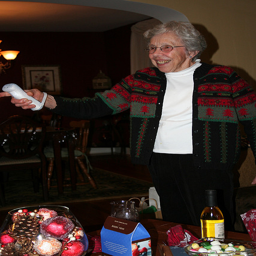
A woman holding a Nintendo Wii game controller.
Woman inside wearing sweater holding remote behind table.
An older woman holding a Wii remote in her hand.
A smiling old woman with a video game controller in her hand
An old smiling lady holding out a remote.